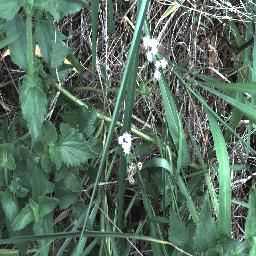
Label: siam_weed